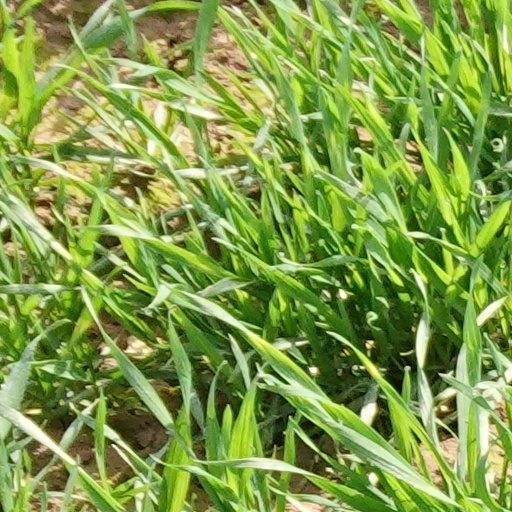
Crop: wheat